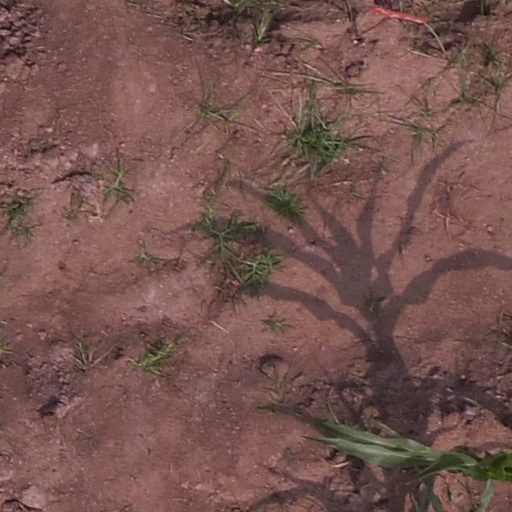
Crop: maize; corn